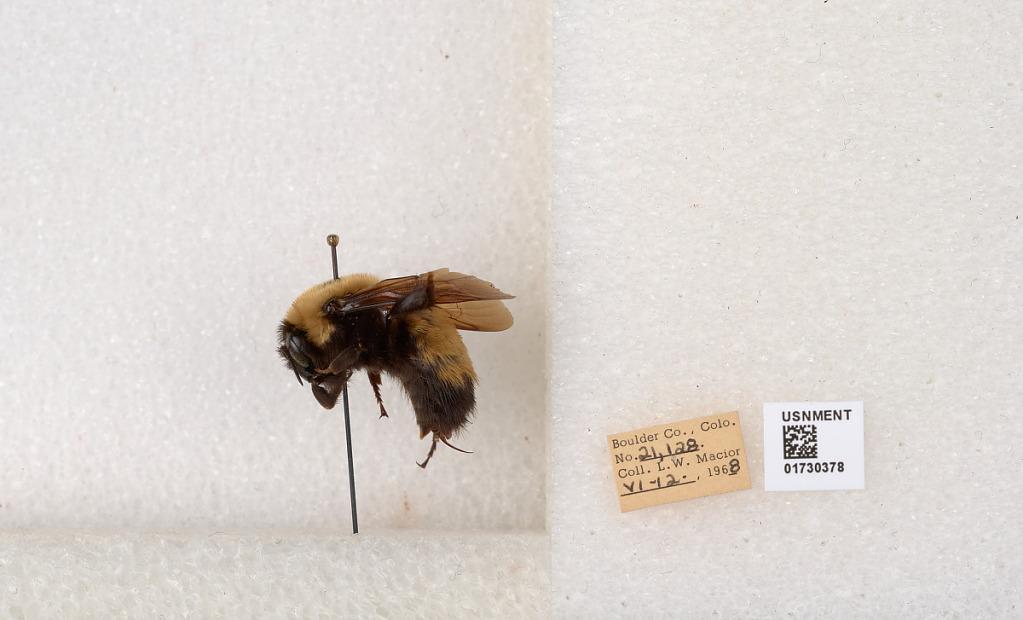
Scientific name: Bombus (Bombus) nevadensis Cresson